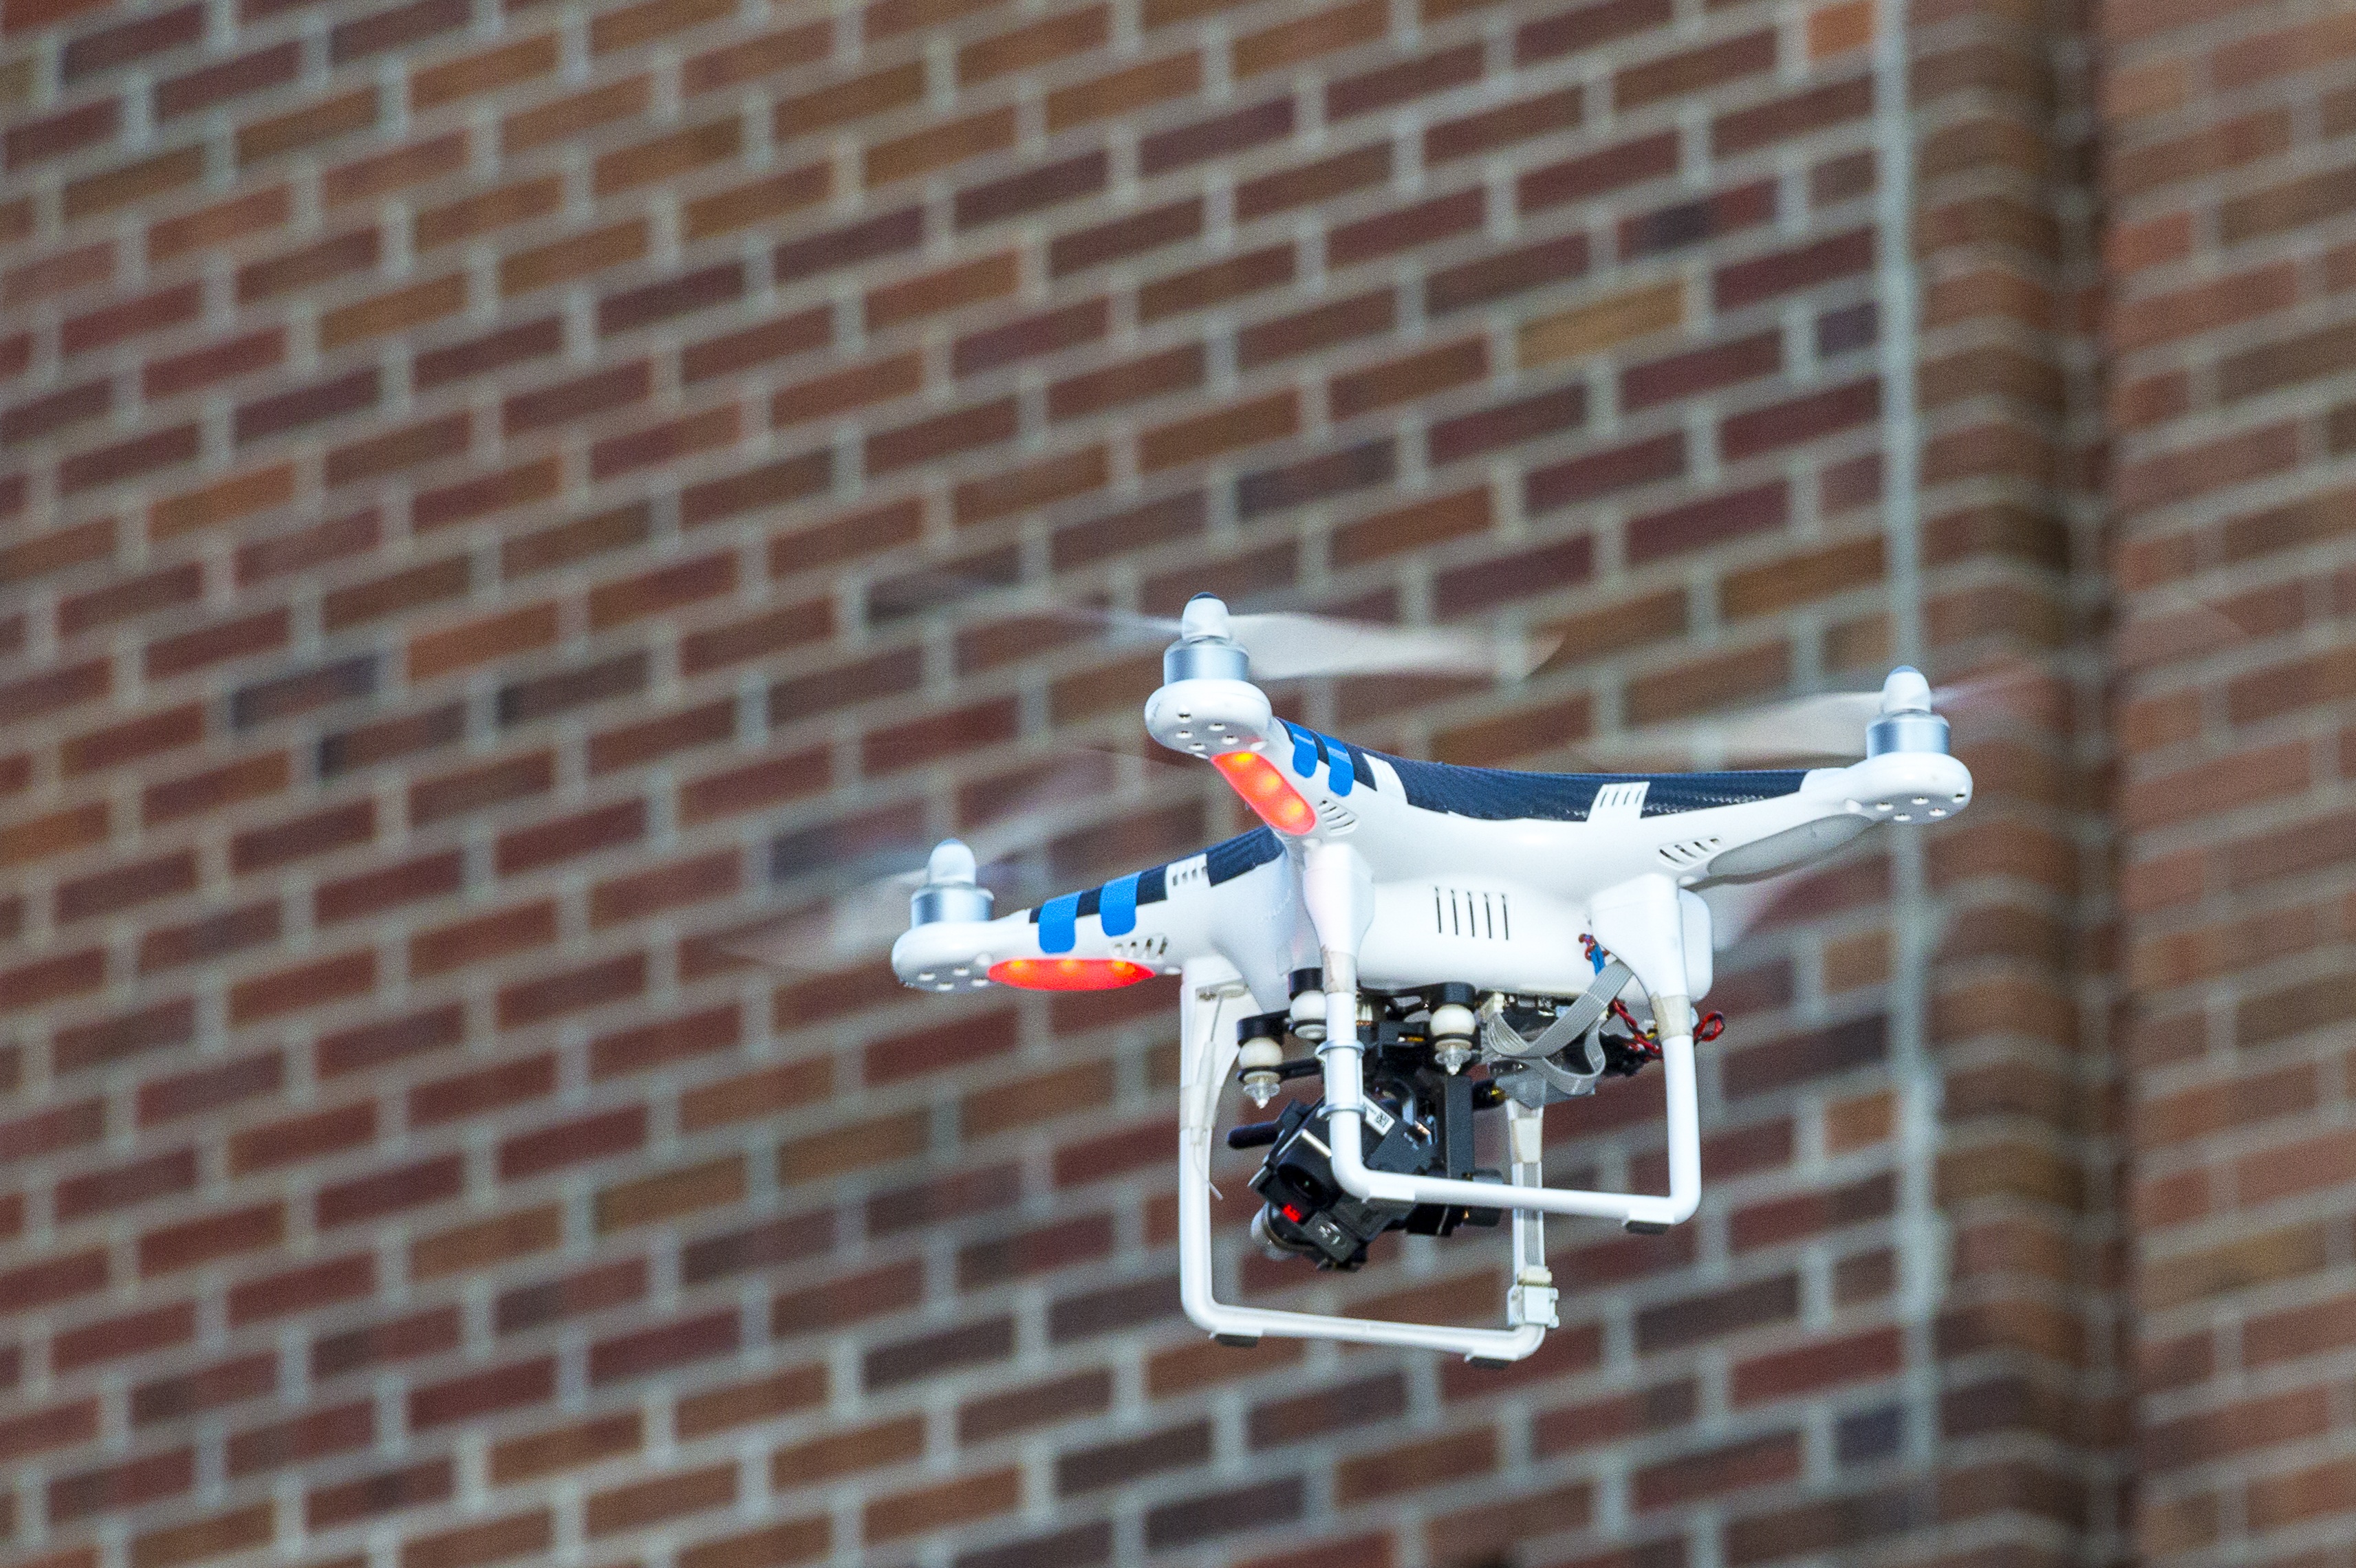
wing, flying, airplane, aircraft, vehicle, aviation, helicopter, toy, brick wall, drone, atmosphere of earth, aircraft engine